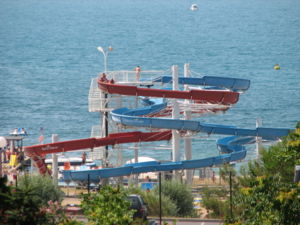
Vandrutsjebane
Slovensk vandrutsjebane.
En vandrutsjebane er en større sliske og rutsjebane til børn og voksne i badetøj, hvor der i rutsjebanen løber vand for at man glider hurtigere ned.